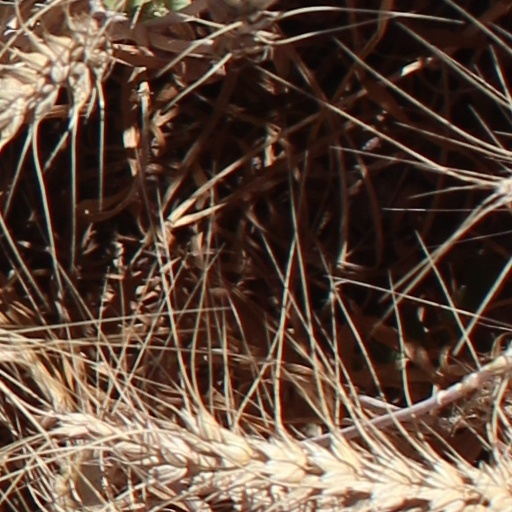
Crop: wheat